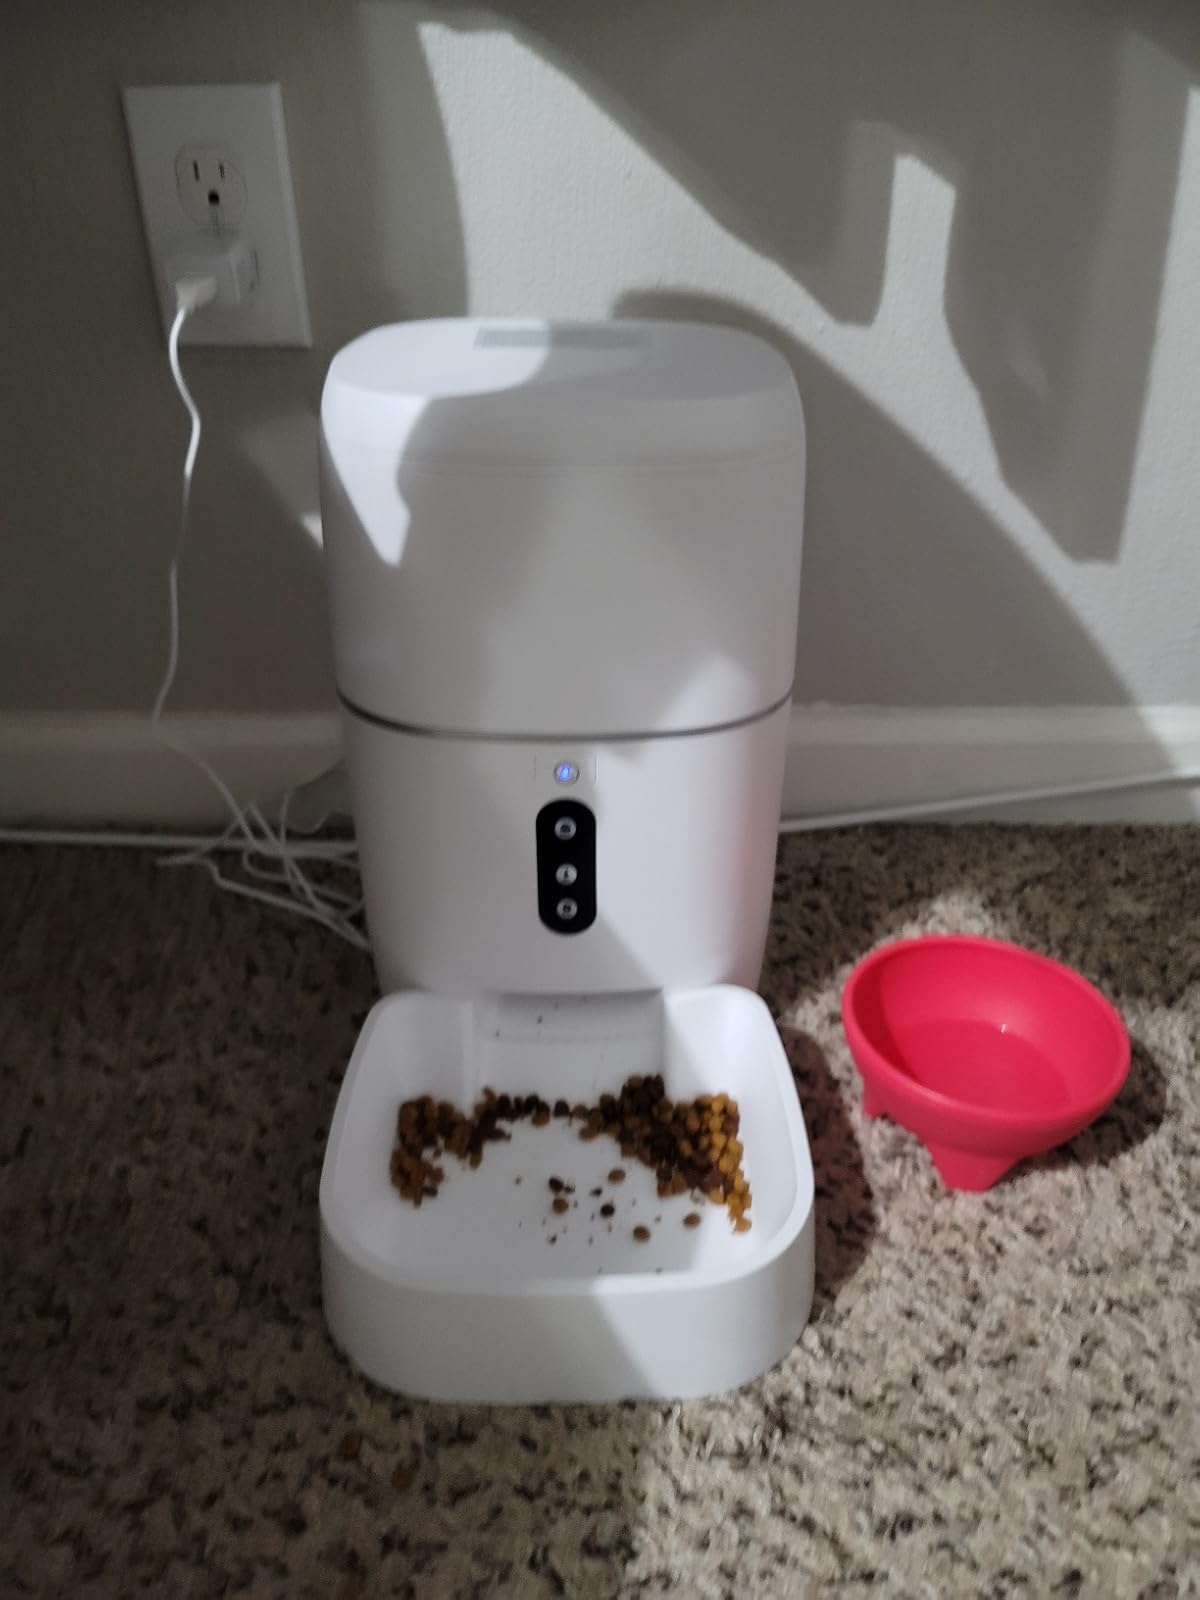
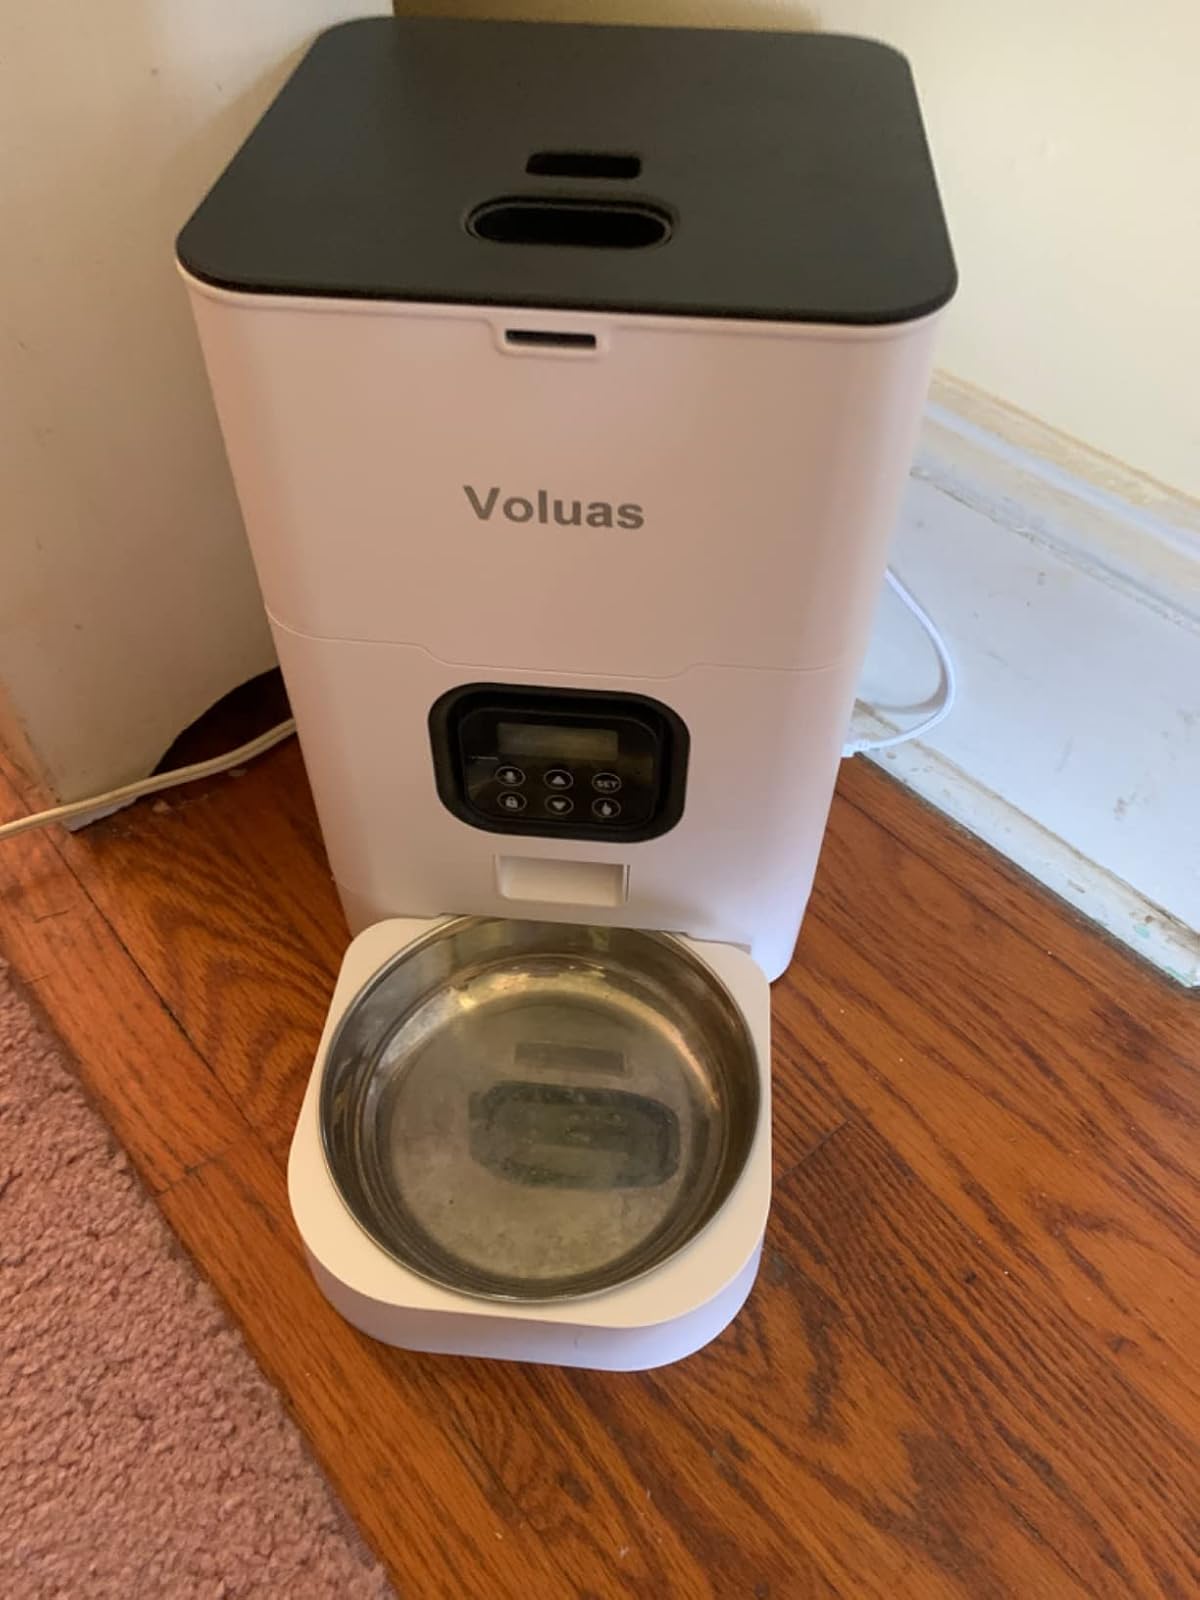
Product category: items_feeder
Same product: no